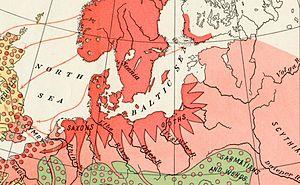
Gustaf Kossinna, professeur de l’Université Humboldt de Berlin, était un linguiste et archéologue allemand spécialisé dans l'histoire des anciennes cultures germaniques. Pionnier de l'organisation scientifique des fouilles archéologiques, il fut, avec son compatriote Carl Schuchhardt, l’un des archéologues les plus influents de son temps. Ses théories nationalistes sur les origines des peuples germaniques devaient influencer bien des aspects de l'idéologie nazie, encore que les nazis eux-mêmes fissent plutôt de Schuchhardt la caution scientifique de leurs idées.